The Spook School

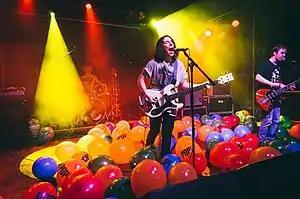
The Spook School in 2017

The Spook School were a British four-piece indie pop band from Edinburgh, Scotland. The name is a reference to the Glasgow School.